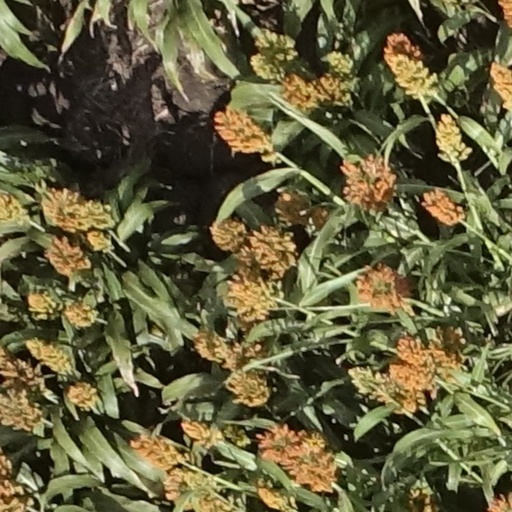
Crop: sorghum